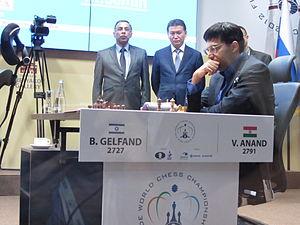
Dans ce nom indien, Viswanathan est le nom du père et Anand est le nom personnel.